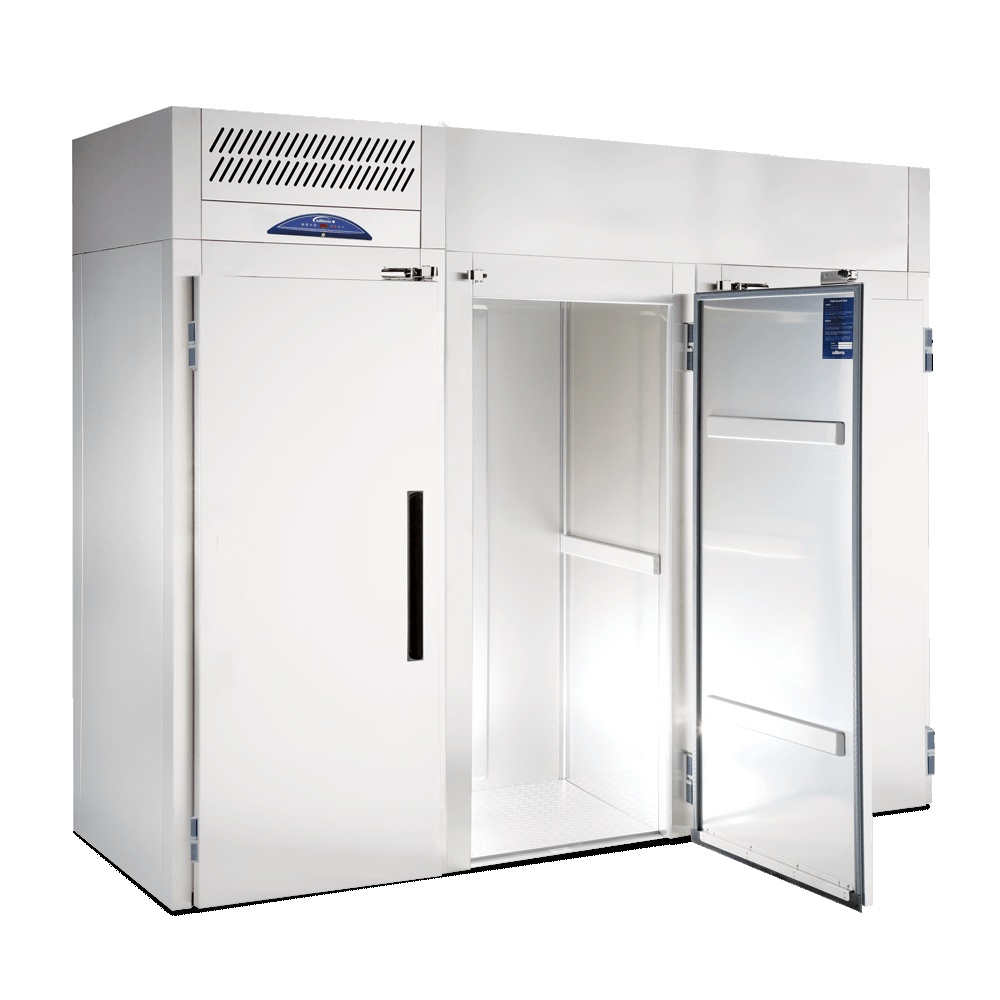
Williams Ruby Roll In - Three door Roll In Freezer
43C ambient rating Digital Controller Self contained Designed to accomodated roll in Gn trolleys for bulk storage Accomodates 1 x 2/1 Gn size trolley per door
Brand: Williams
Category: Business & Industrial > Science & Laboratory > Laboratory Equipment > Laboratory Freezers